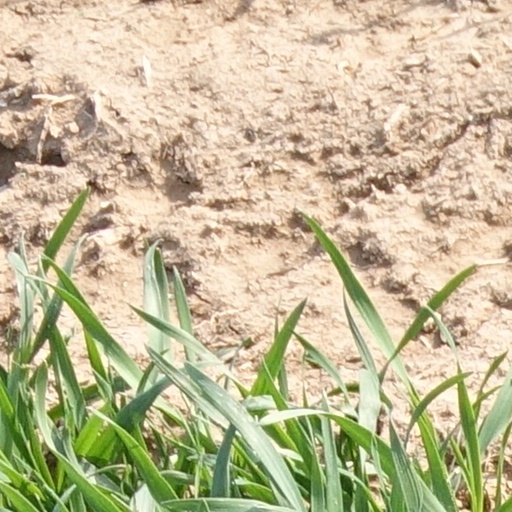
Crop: wheat